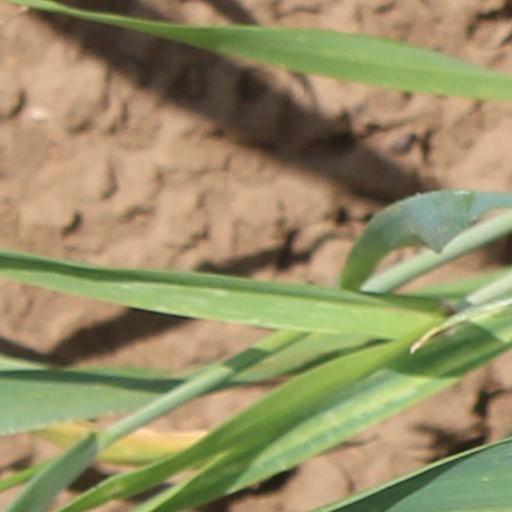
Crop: wheat